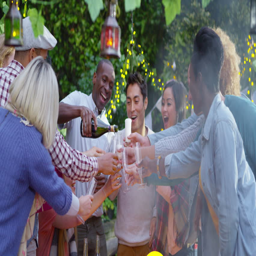
happy mixed ethnicity friends at outdoor social gathering , man pours champagne for the rest of the group .